Question: Please indicate a possible affordance area of the baseball bat that can be used for holding
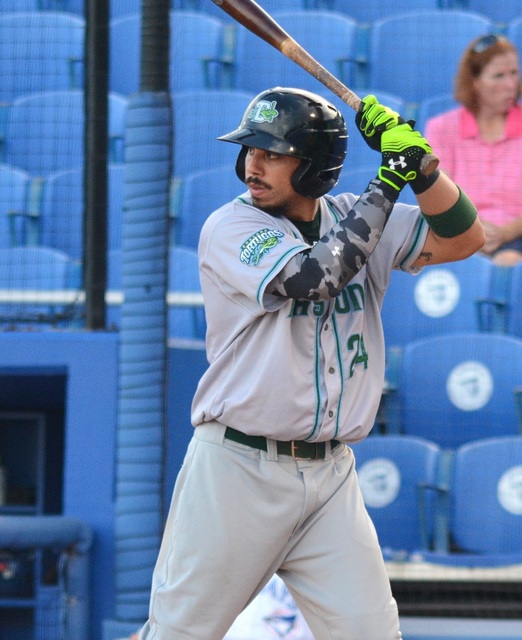
Answer: [341.702, 65.965, 451.175, 200.702]